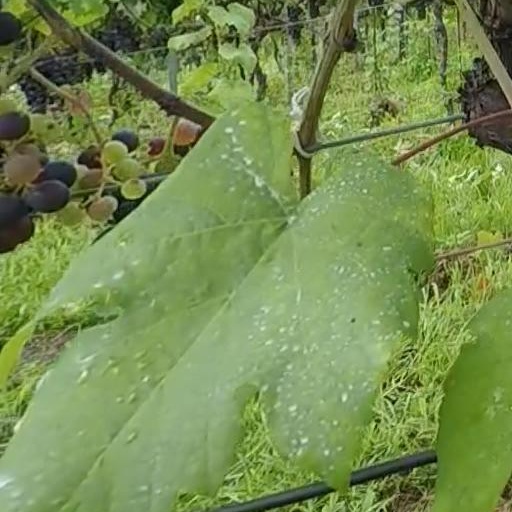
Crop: grape